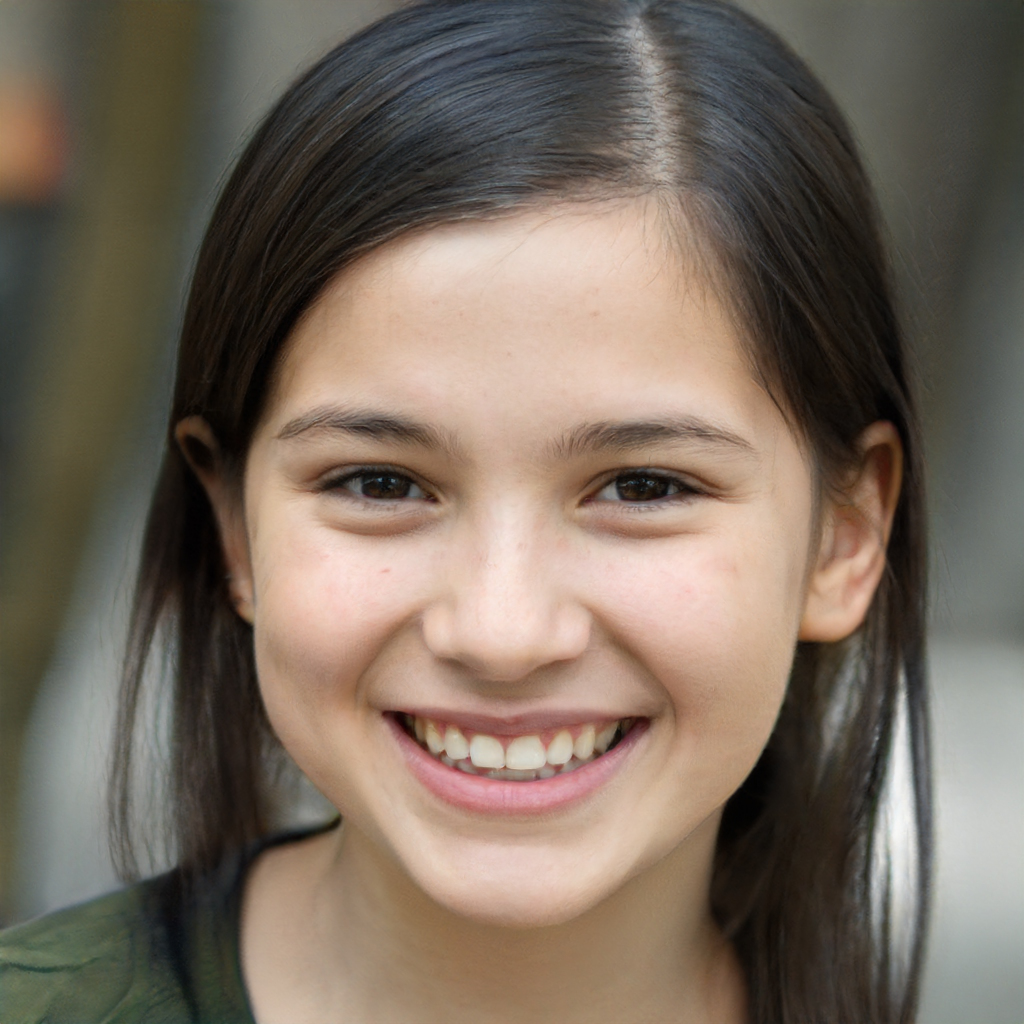
Portrait style: Real Portrait